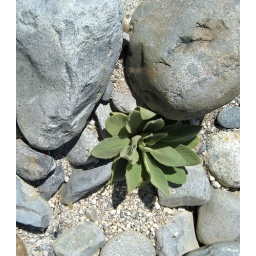
Mullein (Verbascum thapsus) growing in dry river bed of the South Yuba River near Bridgeport.